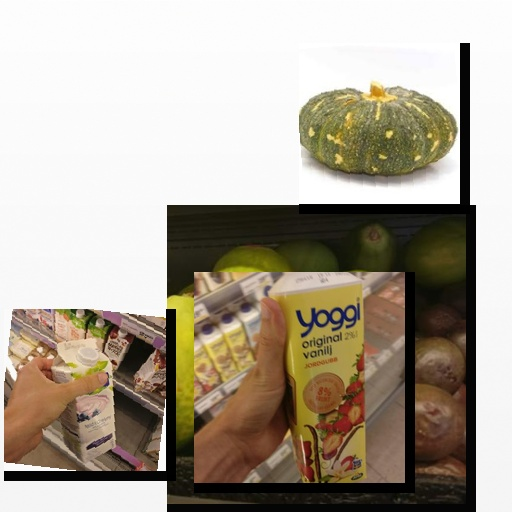
Food items: pumpkin, blueberry_soy_yogurt, strawberry_yoghurt, papaya